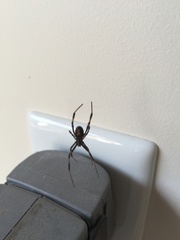
Species: Lactrodectus_hesperus